The Laughter of Carthage

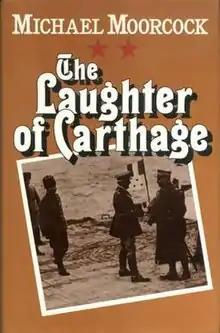
Dust-jacket from the first edition.

The Laughter of Carthage is a historical fiction novel by English author Michael Moorcock published by Secker & Warburg in 1984. It is the second in the "Pyat Quartet" tetralogy, preceded by "Byzantium Endures" and followed by "Jerusalem Commands". It was written in tandem, one during the day, and one at night, with the second novel in the Von Bek series, "The City in the Autumn Stars".